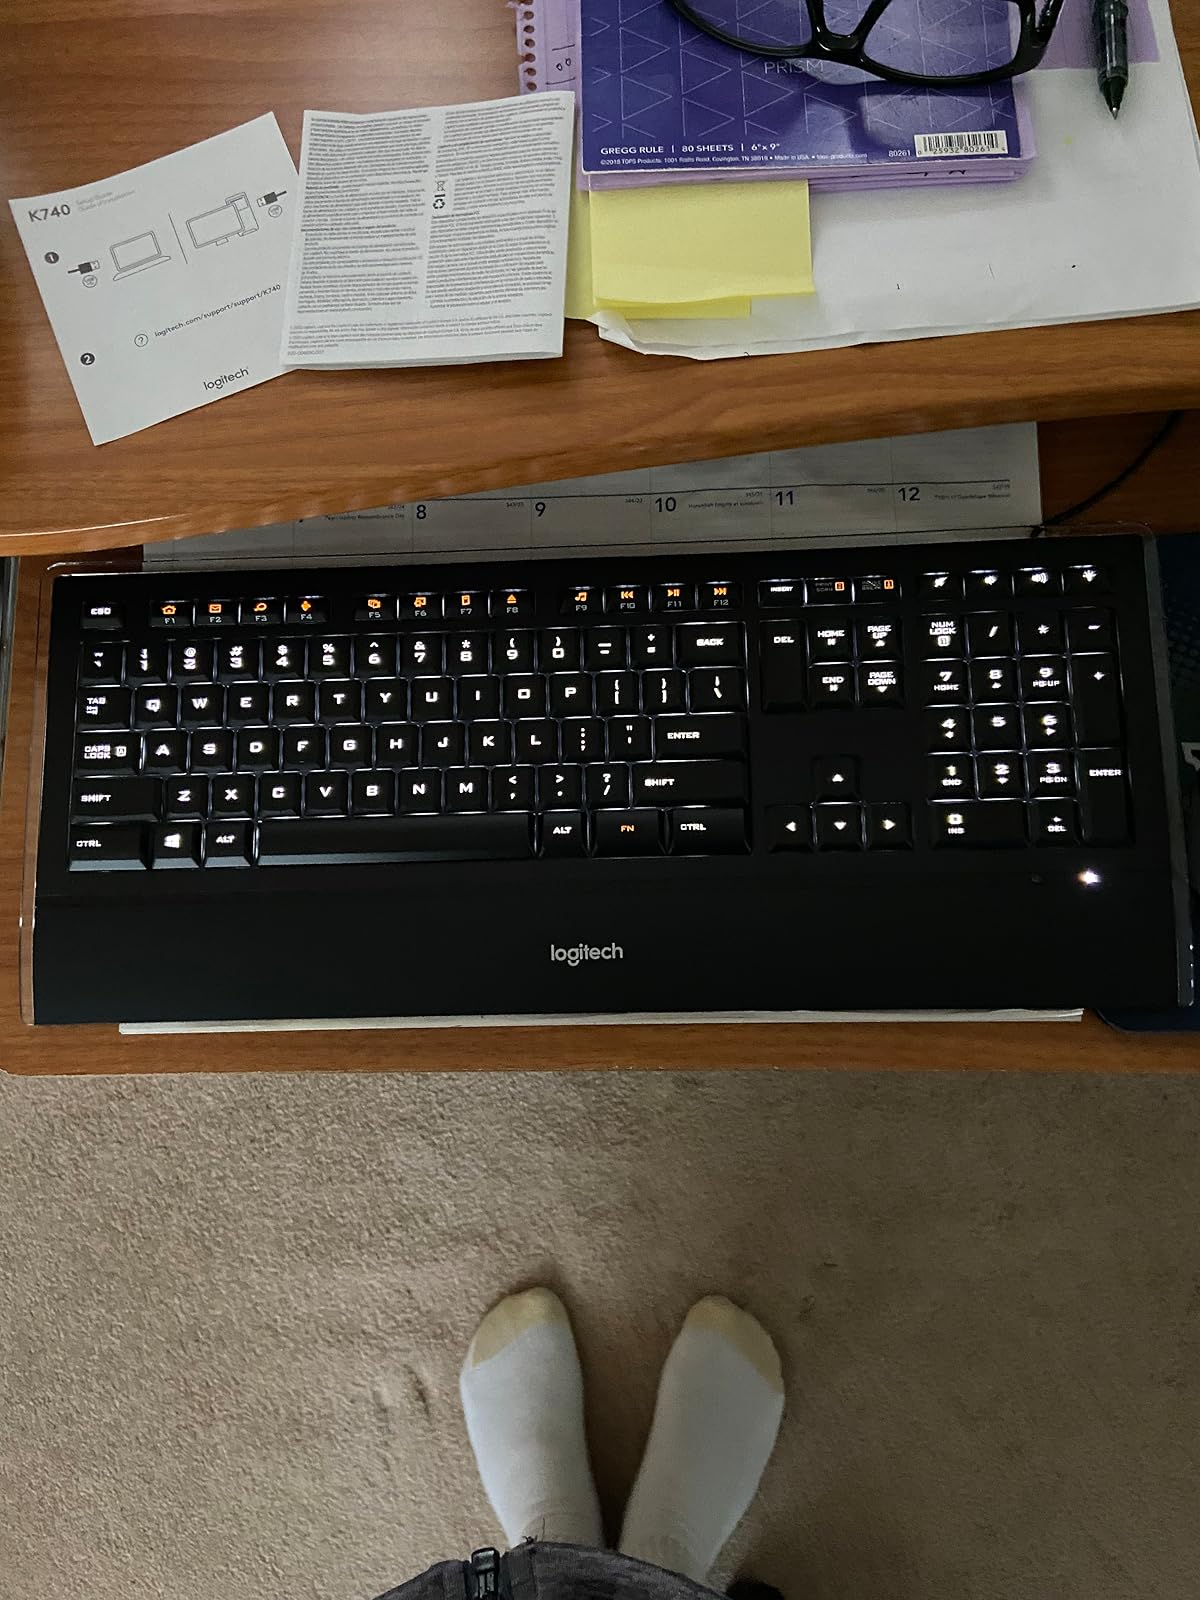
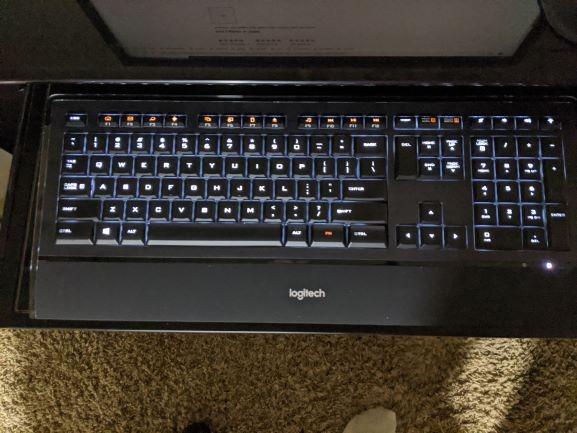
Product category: keyboard
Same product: yes